Cultural depictions of Julius Caesar

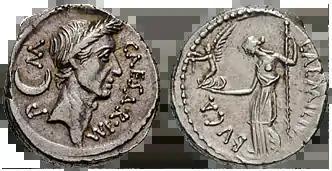
44 BC denarius

Gaius Julius Caesar (100 BC – 44 BC), one of the most influential men in world history, has frequently appeared in literary and artistic works since ancient times.